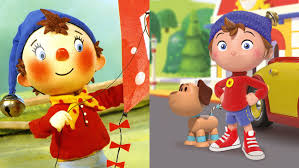
Portrait style: Cartoon Portrait